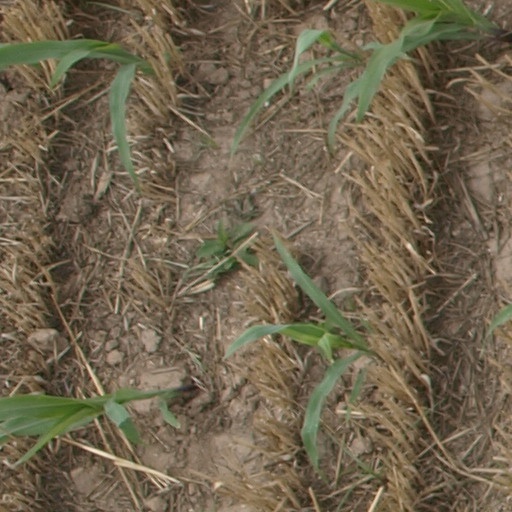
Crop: maize; corn